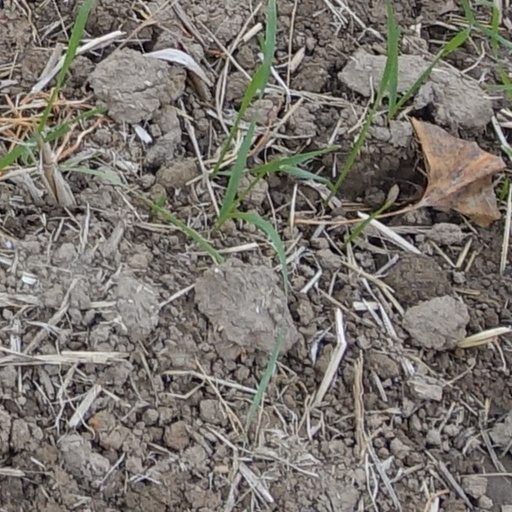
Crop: wheat